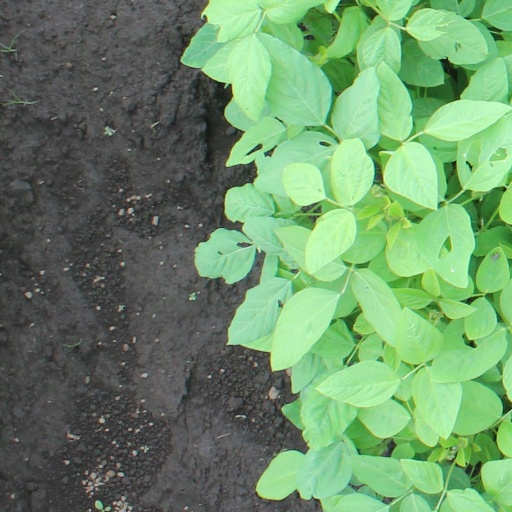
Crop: soybean